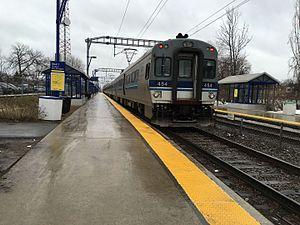
Train de banlieue du RTM à la gare Roxboro-Pierrefonds
Roxboro est un quartier de la ville de Montréal situé dans l'arrondissement Pierrefonds-Roxboro, au nord-ouest de l'Île de Montréal.
La gare Roxboro-Pierrefonds est une gare située dans l'arrondissement montréalais de Pierrefonds-Roxboro. Le Réseau de transport métropolitain y exploite la ligne de trains de banlieue Deux-Montagnes.